Colotomy

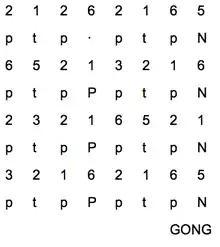
Ladrang form on the balungan instruments. GONG = "gong ageng".

The ladrang is one of the "gendhing" structures used in Javanese gamelan music.